Speedball (paintball)

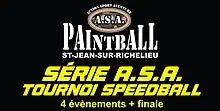
The ASA Paintball Series is another exciting event in the world of paintball.

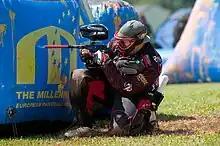
Sup'Air player under fire

Speedball paintball markers are designed to be small so they do not present a large target; in virtually all tournament rule sets, a player is eliminated if they, or anything they are wearing or holding including their marker, is hit. Tournaments also specify allowable firing modes and rates of fire. For instance, PSP league rules place a 10.2 (balls per second) limit or "cap" on rate of fire, but allow a marker to "ramp" (shoot additional shots per trigger pull) when the trigger is pulled rapidly. In the NPPL, paintball markers may not fire over 15 and the firing mode is semi-automatic (one shot per trigger pull). The circuitry of modern electro-pneumatic markers generally incorporates specific firing modes that follow each league's basic rules. Beyond regulations to rate of fire, some paintball markers use anti-chop "eyes" to prevent the marker firing without a paintball securely seated in the chamber. This ensures that a paintball, which has only fed halfway, is not "chopped" in half as the bolt closes the chamber, which will affect accuracy of subsequent shots due to paintball fragments left in the chamber and barrel.